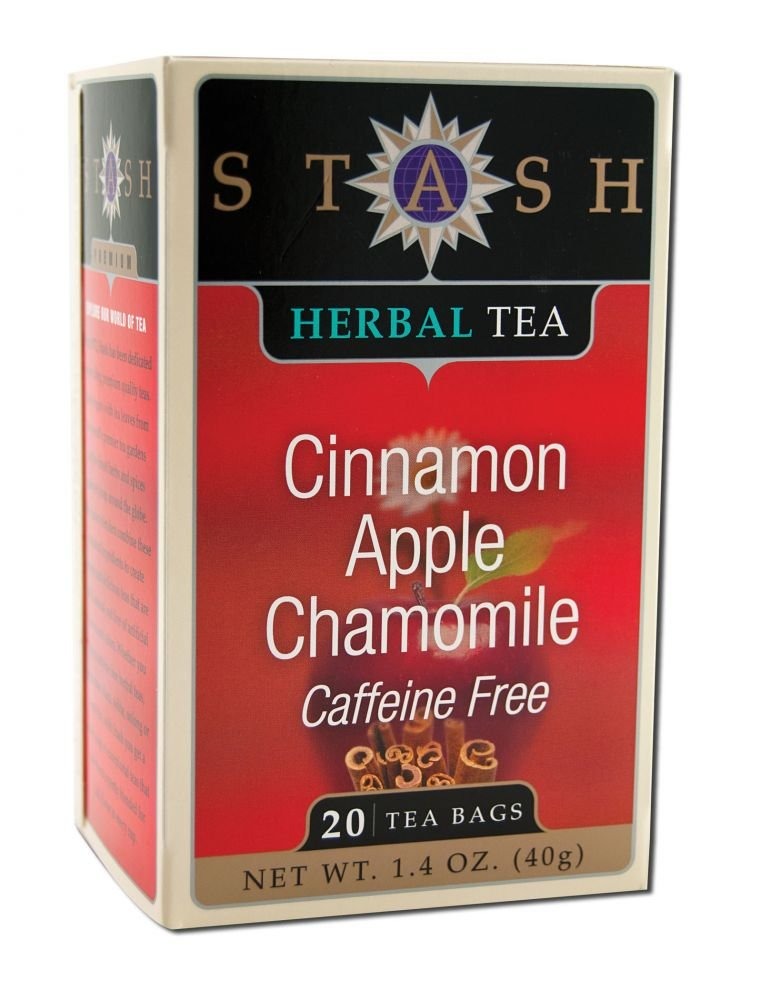
Item Name: STASH TEA TEA CNNMN APPLE CHAMOMILE, 20 BG
Bullet Point: Stash Tea Cinnamon Apple Tea (6x20 CT)
Value: 20.0
Unit: Count

Price: 10